Survivor: Fiji

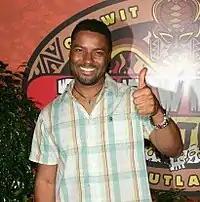
Earl Cole

Outside of "Survivor", Earl Cole appeared on an episode of the thirteenth season of "Shark Tank". Cole was also a contestant on the 2022 USA Network reality competition series "Snake in the Grass".